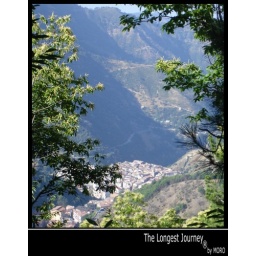
longobucco in a bed of mountains